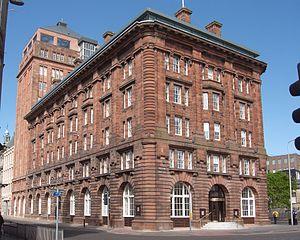
D. C. Thomson & Co. est un éditeur de presse britannique basé à Dundee, en Écosse, depuis sa fondation par David Coupar Thomson en 1905. Il publie des journaux, des magazines et des revues de bande dessinée pour enfants.